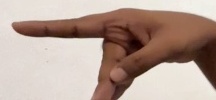
ASL sign: P